Dele Alli

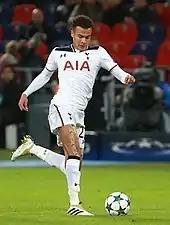
Alli playing for Tottenham Hotspur in 2016

On 8 August 2015, Alli made his Tottenham debut against Manchester United in the Premier League as a substitute in a 1–0 defeat away at Old Trafford, playing the last 13 minutes in place of Eric Dier. Two weeks later, he scored his first goal for the club after coming on for Christian Eriksen in the 1–1 draw against Leicester City.